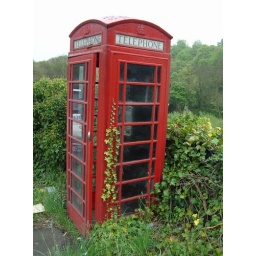
Kitchenroyd, near Denby Dale has this red box